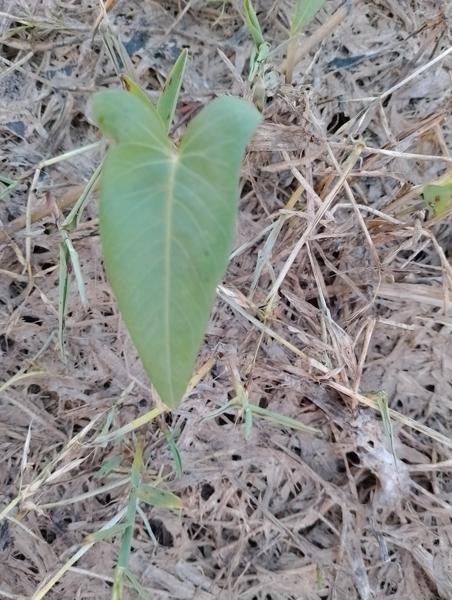
Weed species: Ipomoea aquatic